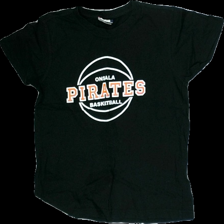
View: front
Type: T-shirt
Category: Unisex
Brand: Not in the list
Brand text on label: CLIQUE
Colors: Black
Material: 100%cotton
Pattern: Logo print
Cut: Regular, C-collar
Size: M
Season: Summer
Smell: Minor
Price range: <50
Recommended usage: Export